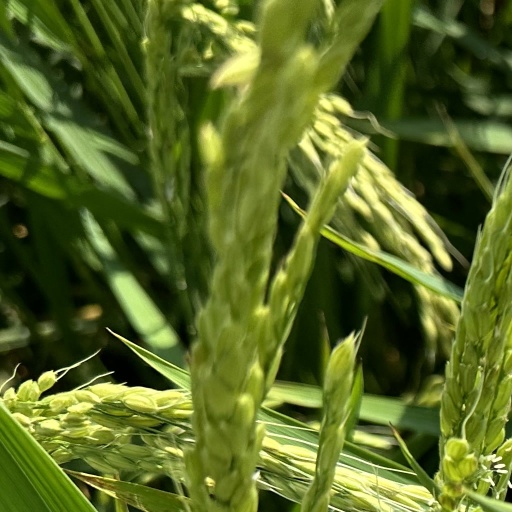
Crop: rice